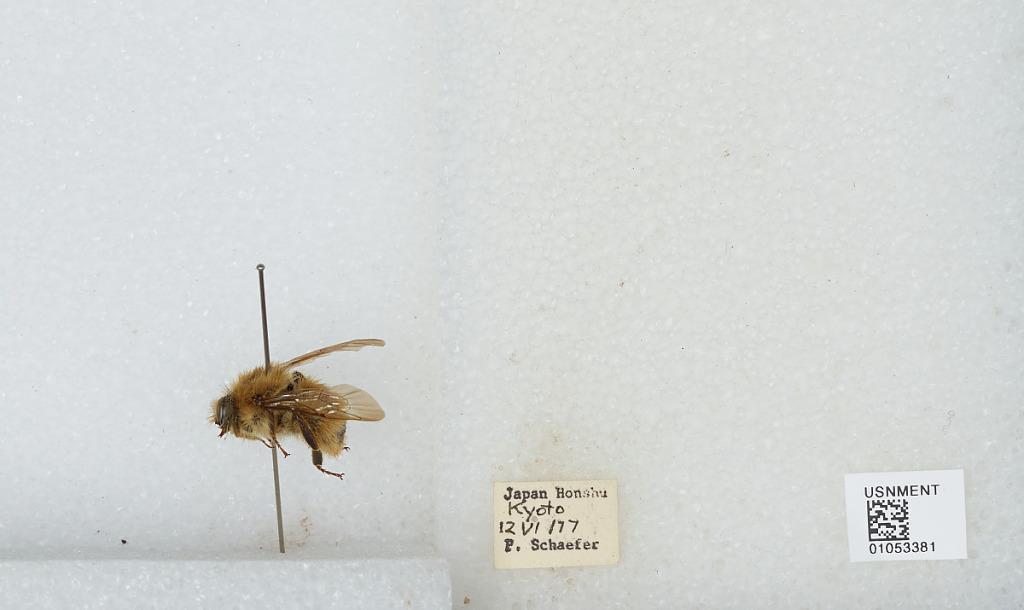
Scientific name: Bombus sp.
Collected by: P. Schafer
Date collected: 1977-6-12
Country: Japan
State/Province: Kyoto
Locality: Kyoto, Honshu